Tradition Lake

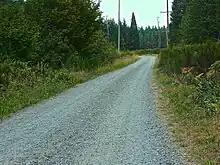
Power lines and trail

The loop continues as a Puget Sound Energy power line easement trail. These electric power transmission lead to the nearby Tradition Lake substation.